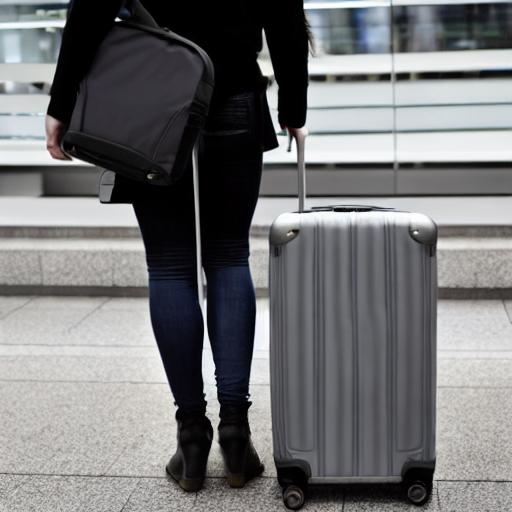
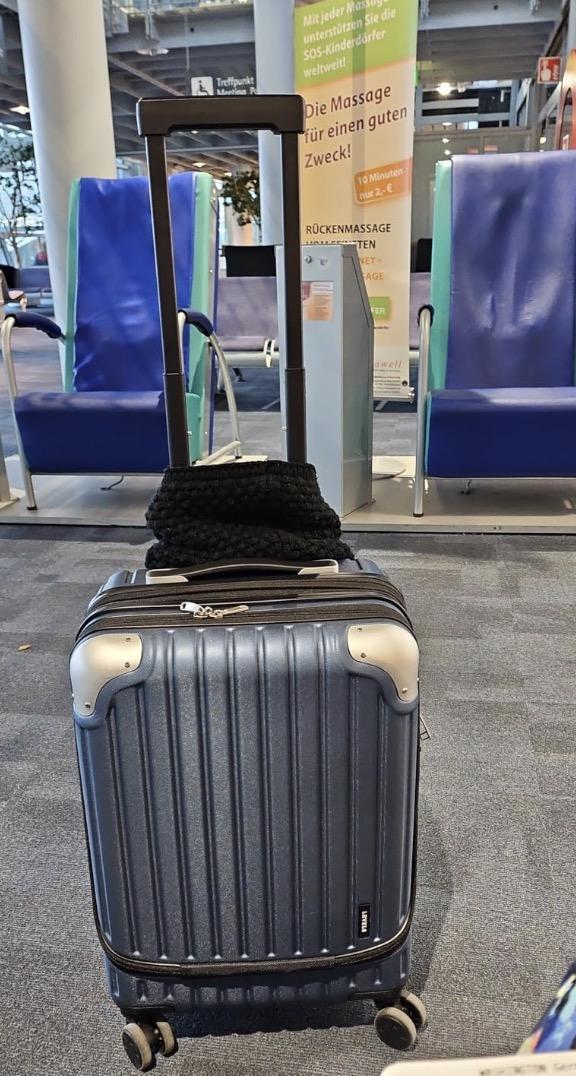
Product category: items_tea
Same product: no